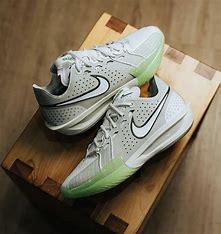
Brand: Nike
Model: G T Cut 3